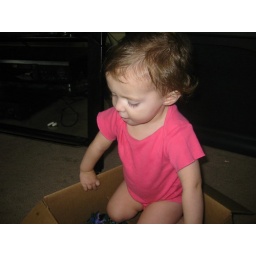
Julia in an box with little green army men that her brother shared with her.